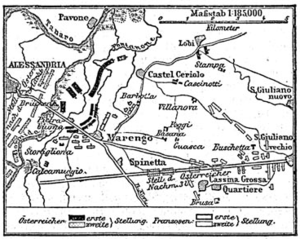
La bataille de Marengo vit s'opposer une force française commandée par le général Napoléon Bonaparte, alors Premier consul, à l'armée impériale du Saint-Empire sous la direction du feld-maréchal baron Michael Friedrich Benedikt von Melas à Alexandrie, dans le Piémont, en Italie. Cette bataille se termine par une défaite des Impériaux.